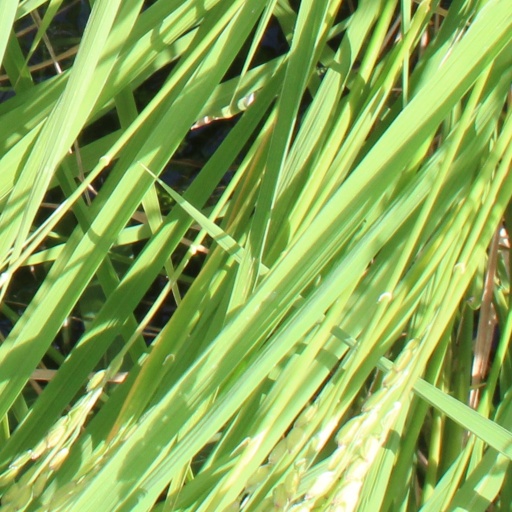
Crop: rice